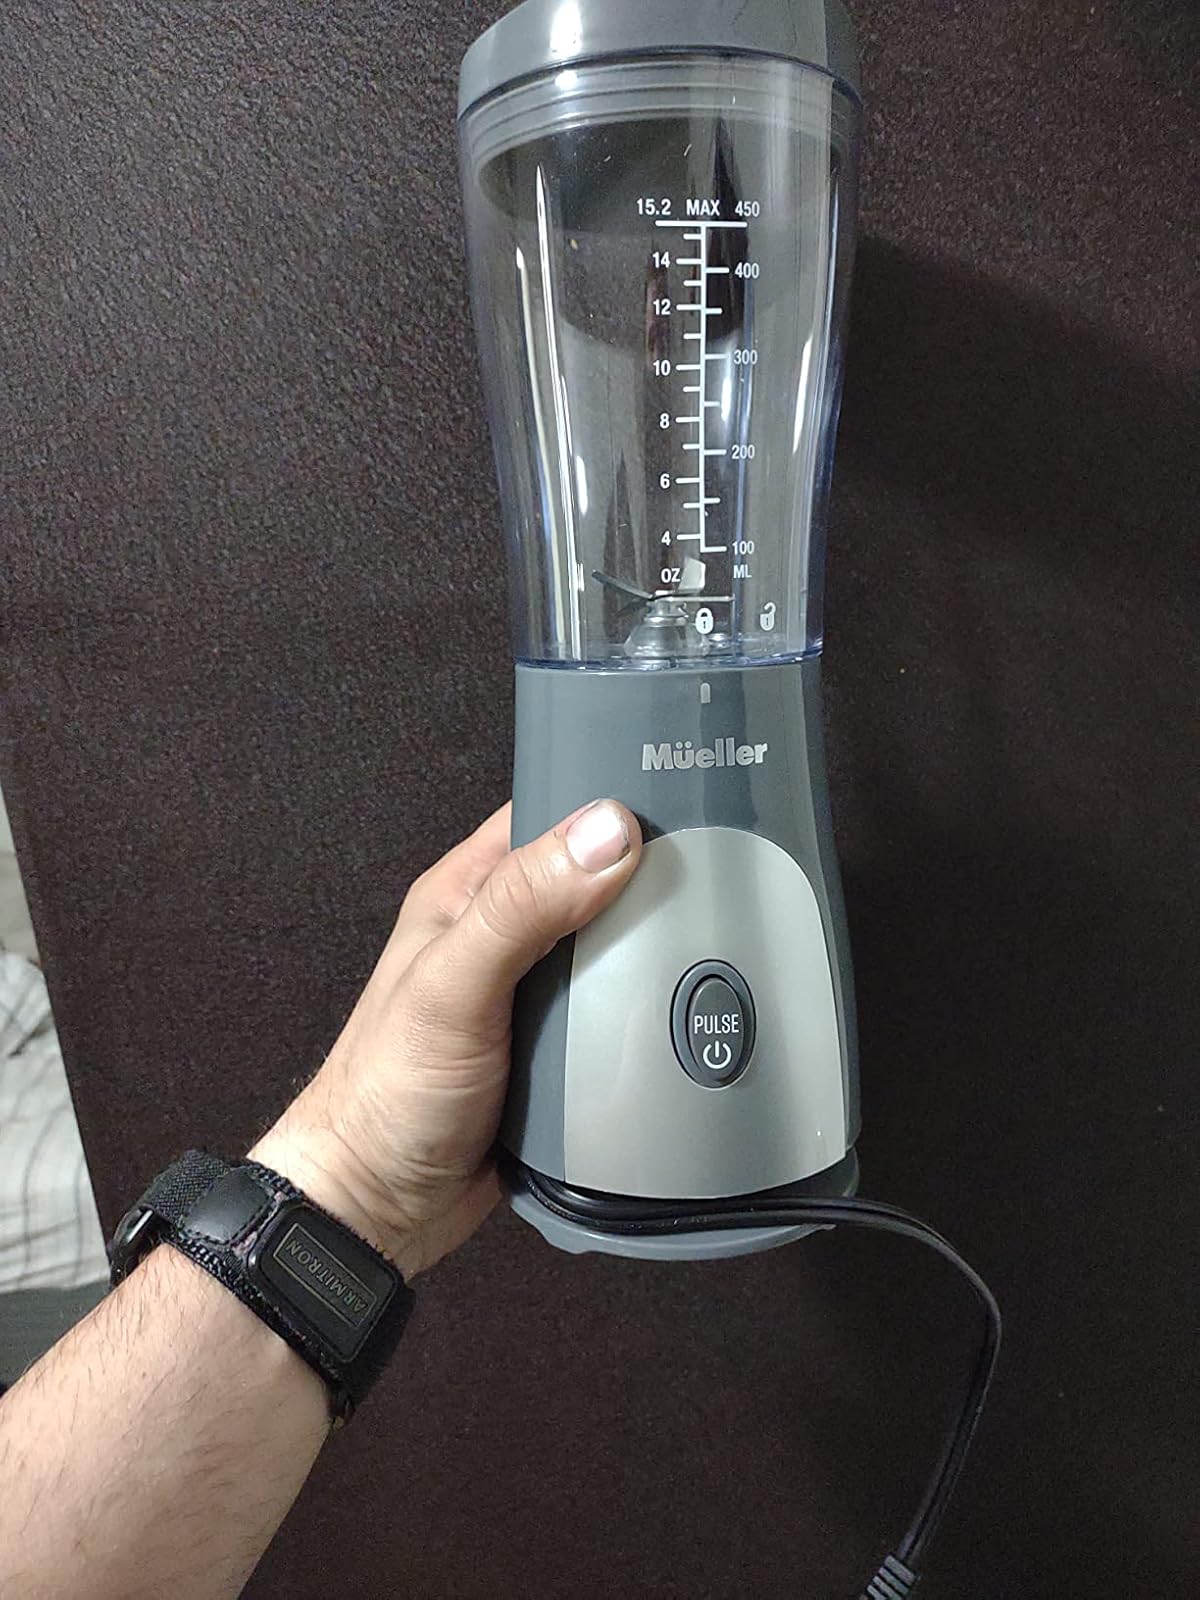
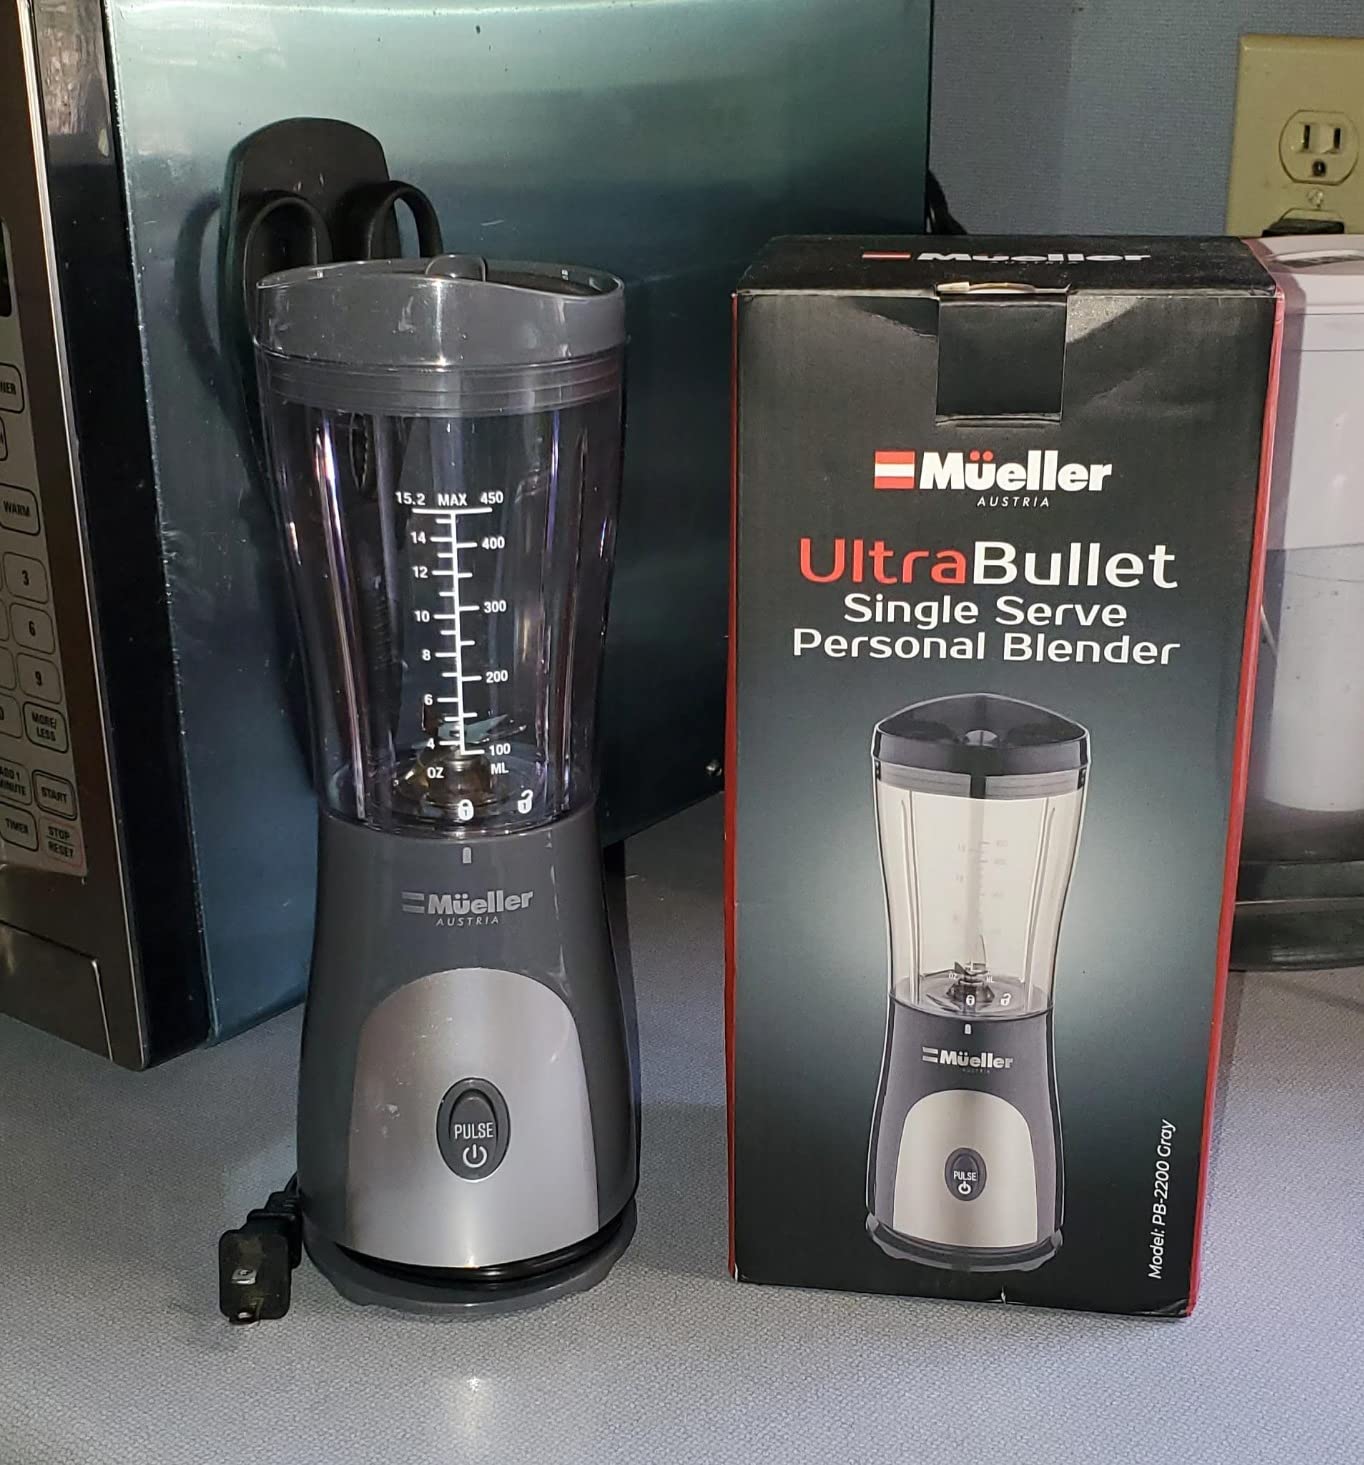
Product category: items_blender
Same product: yes